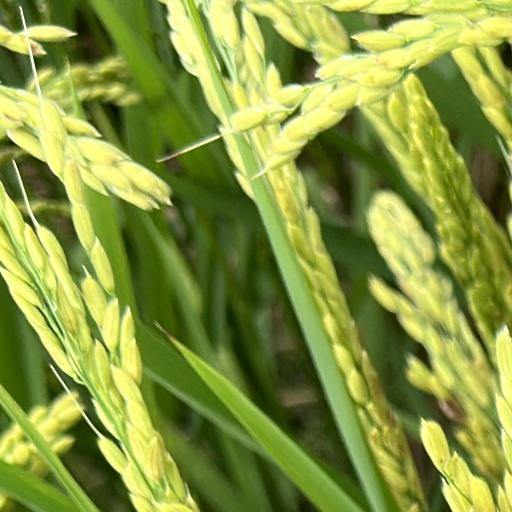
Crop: rice